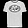
Label: T - shirt / top